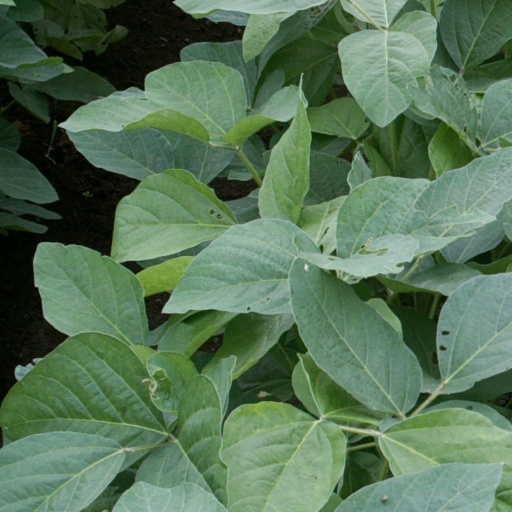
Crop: soybean